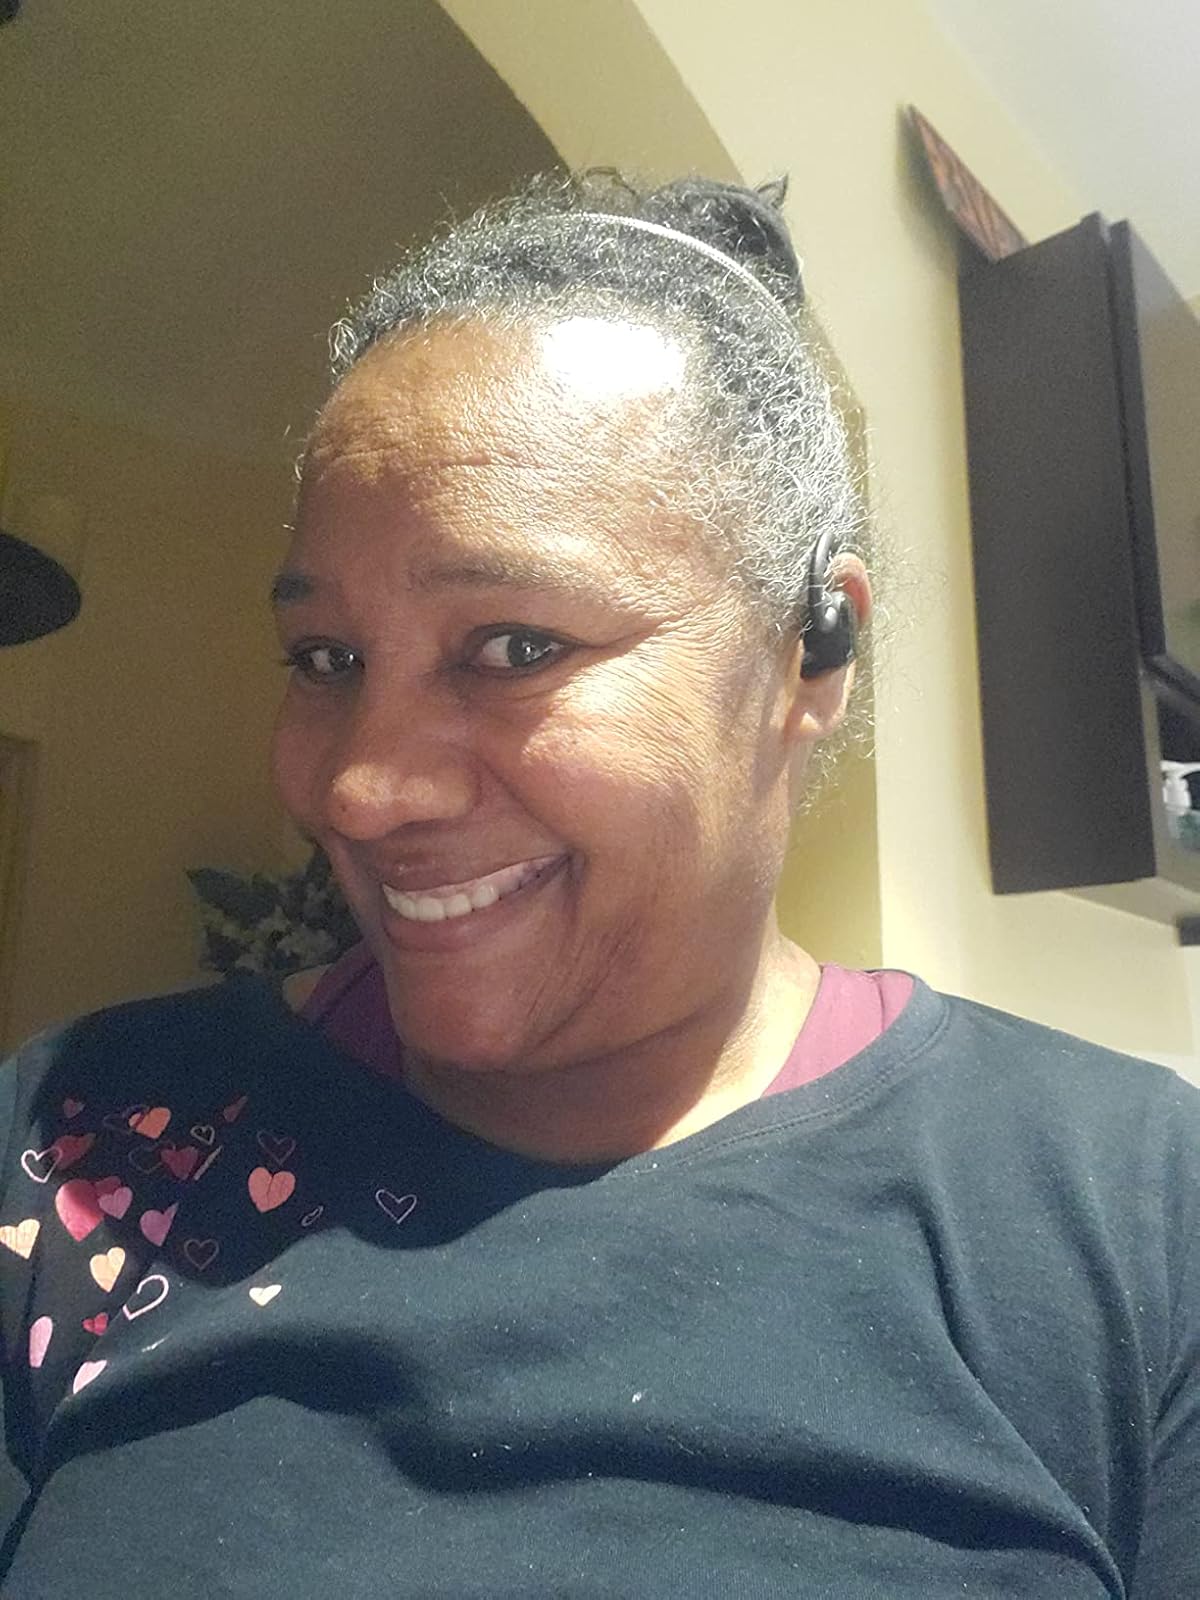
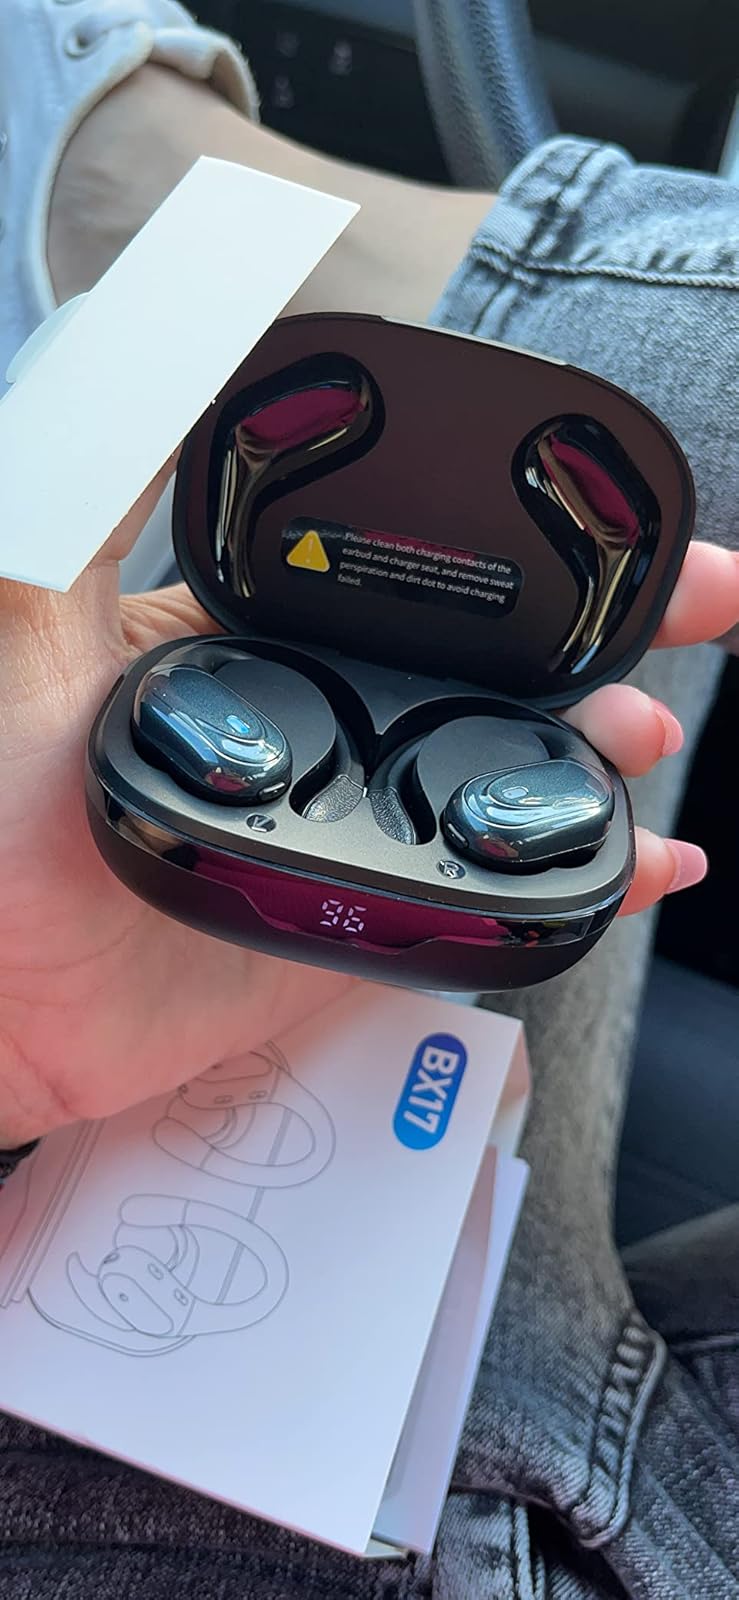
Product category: earbuds
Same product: yes